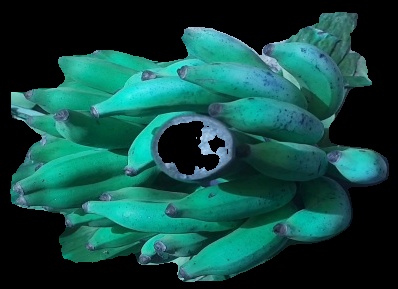
Variety: elakki-bale
Grade: grade3